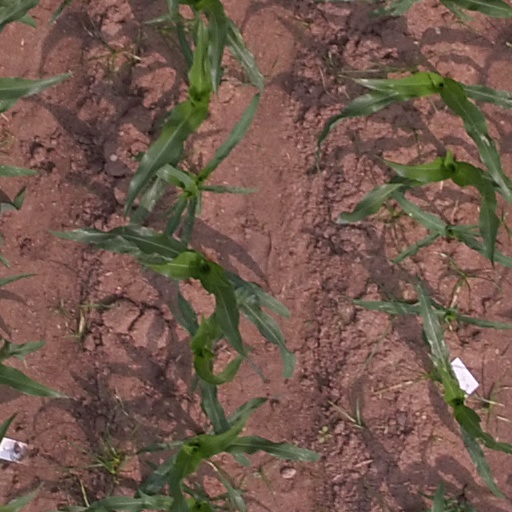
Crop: maize; corn